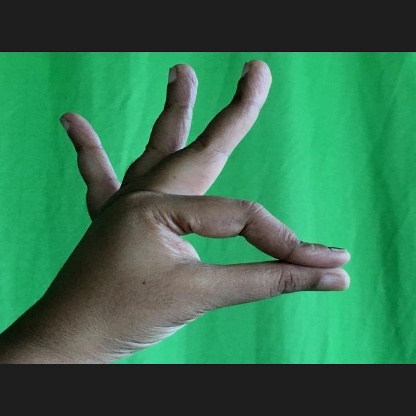
Mudra: Hamsasyam